Mechanical bank

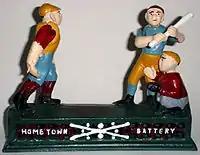
An example of a mechanical bank

Mechanical banks are small containers with a decorative mechanical action, used to store coins. They were originally intended to promote saving money among children in the mid-19th century. Frequently made of cast iron, mechanical banks were often creatively designed, depicting historical, legendary or everyday events to increase their appeal. Each bank performed a stunt or an action when a coin was dropped into a slot and a lever was pulled. The banks quickly became popular with children and adults alike and soon became a sought-after collector's item.